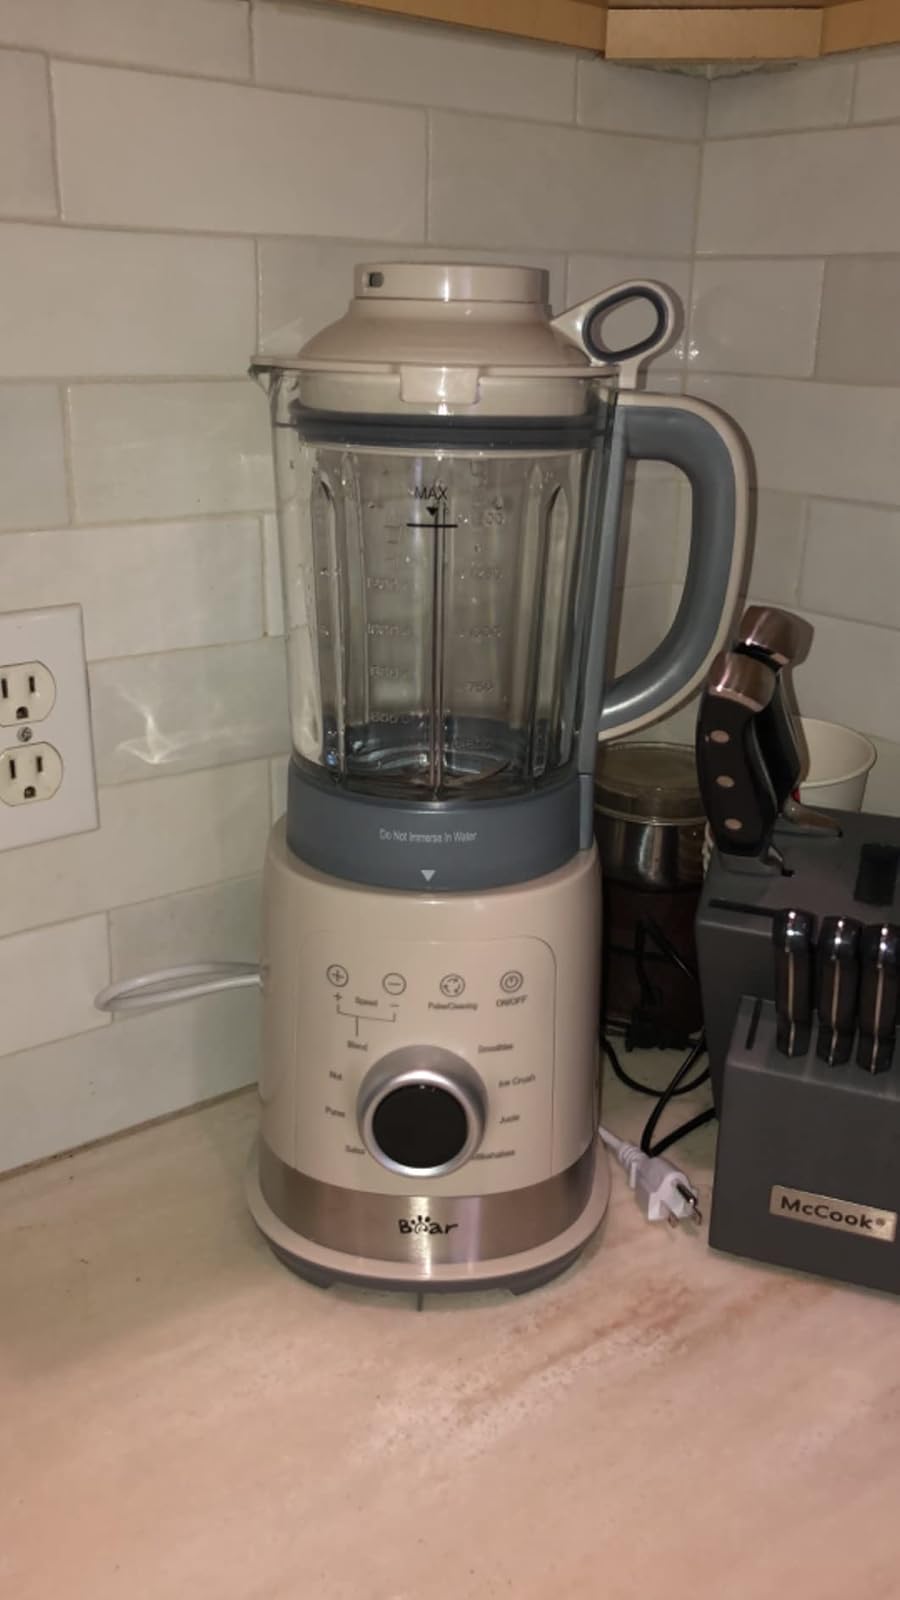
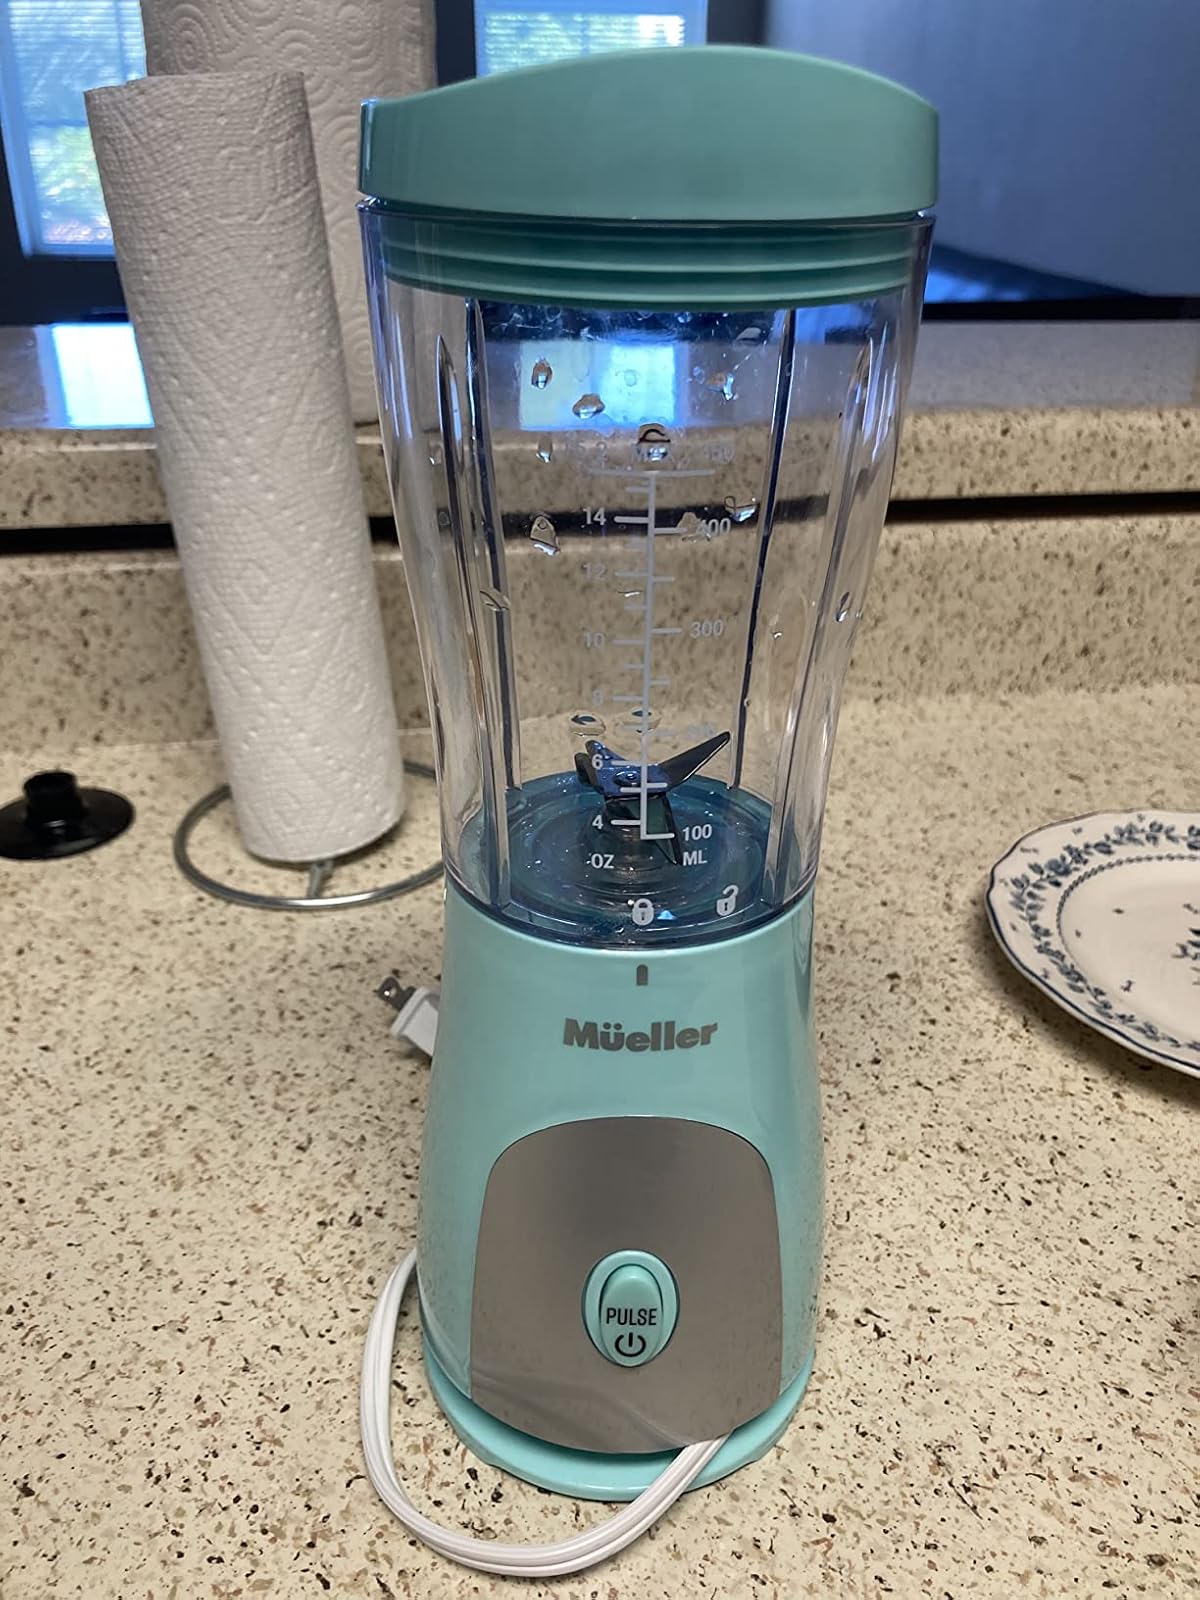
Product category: items_blender
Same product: no